Charles Keeping

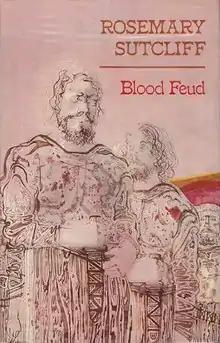
Rosemary Sutcliff (1976), "Blood Feud", book jacket by Keeping

His lithographs have been exhibited in London, Italy, Austria and the U.S., including at the 1958 Fifth International Biennial of Contemporary Color Lithography in Cincinnati. He has prints in many collections, including at the Victoria and Albert Museum.